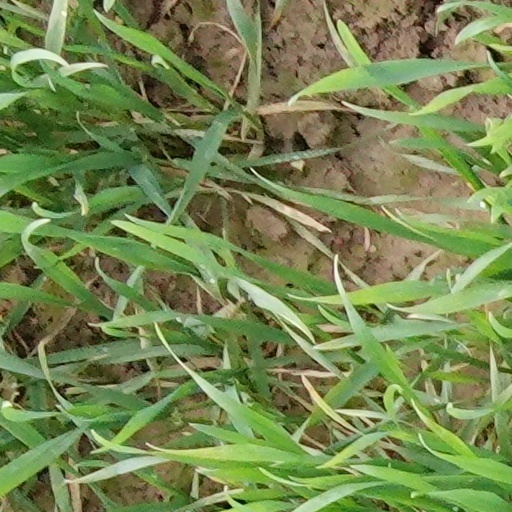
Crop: wheat